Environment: real
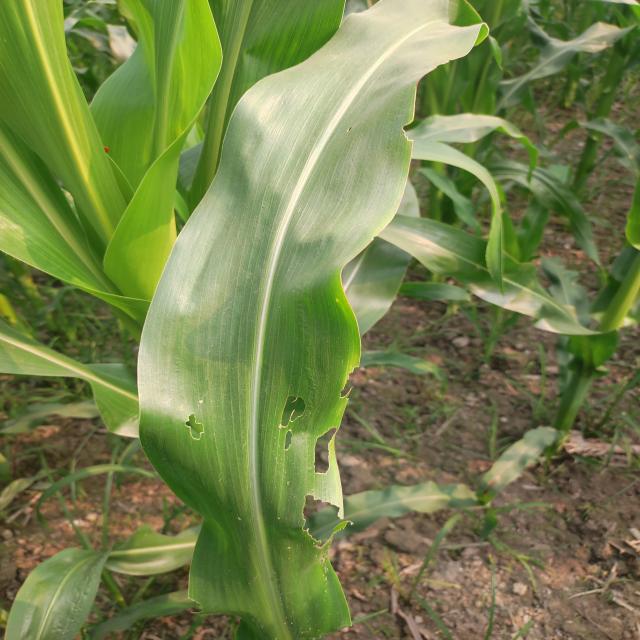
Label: fall_armyworm